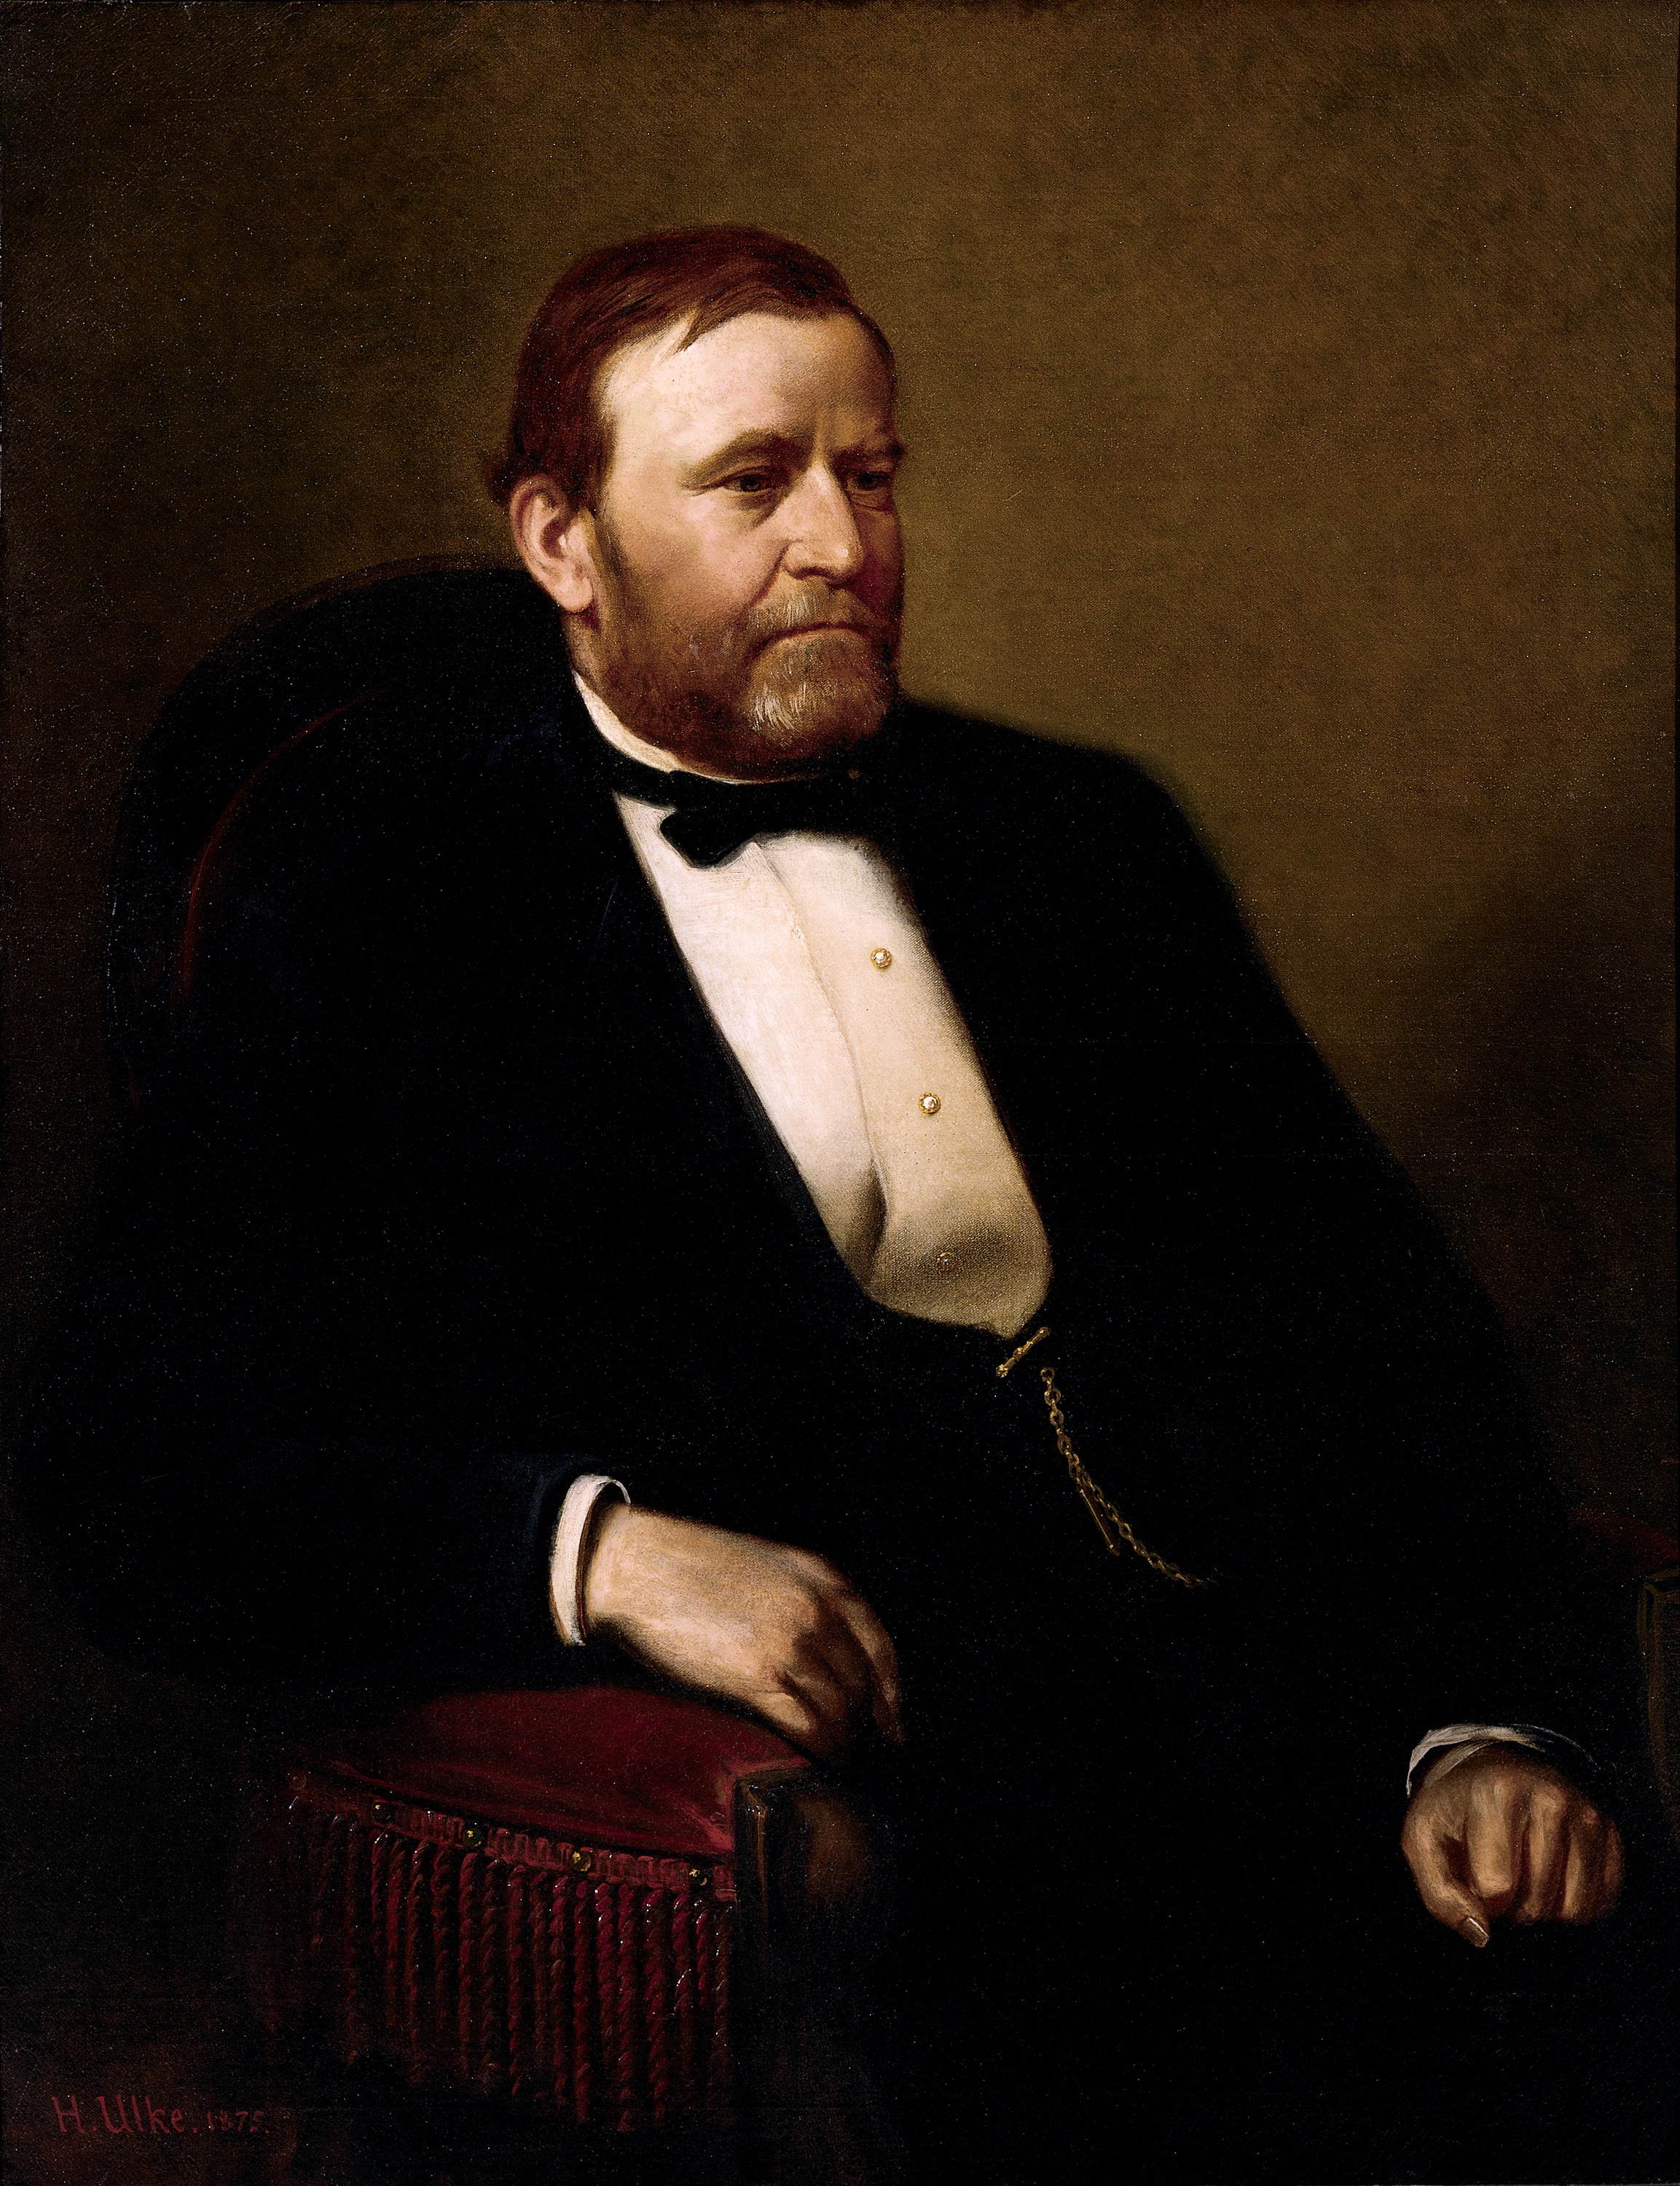
man, person, portrait, artistic, musician, painting, art, gentleman, image, artistry, oil on canvas, henry ulke, ulysses s grant